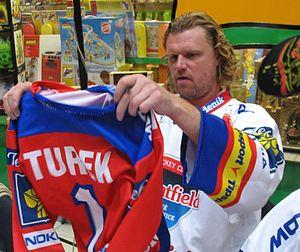
L’équipe de République tchèque de hockey sur glace - en tchèque Česká hokejová reprezentace - représente la sélection des meilleurs joueurs tchèques de hockey sur glace lors des compétitions internationales. En 2018, elle est classée à la 6ᵉ position du classement de la Fédération internationale de hockey sur glace et est régie par la Český svaz ledního hokeje, fédération tchèque de hockey.
La saison 2007-2008 est la quinzième saison des championnats de hockey sur glace de République tchèque : l’Extraliga, la première division, la 1. liga, second échelon, la 2. liga, troisième division et des autres divisions inférieures. Les résultats présentés ici ne reprendront que les trois premières divisions.
Roman Turek est un gardien de but professionnel de hockey sur glace.